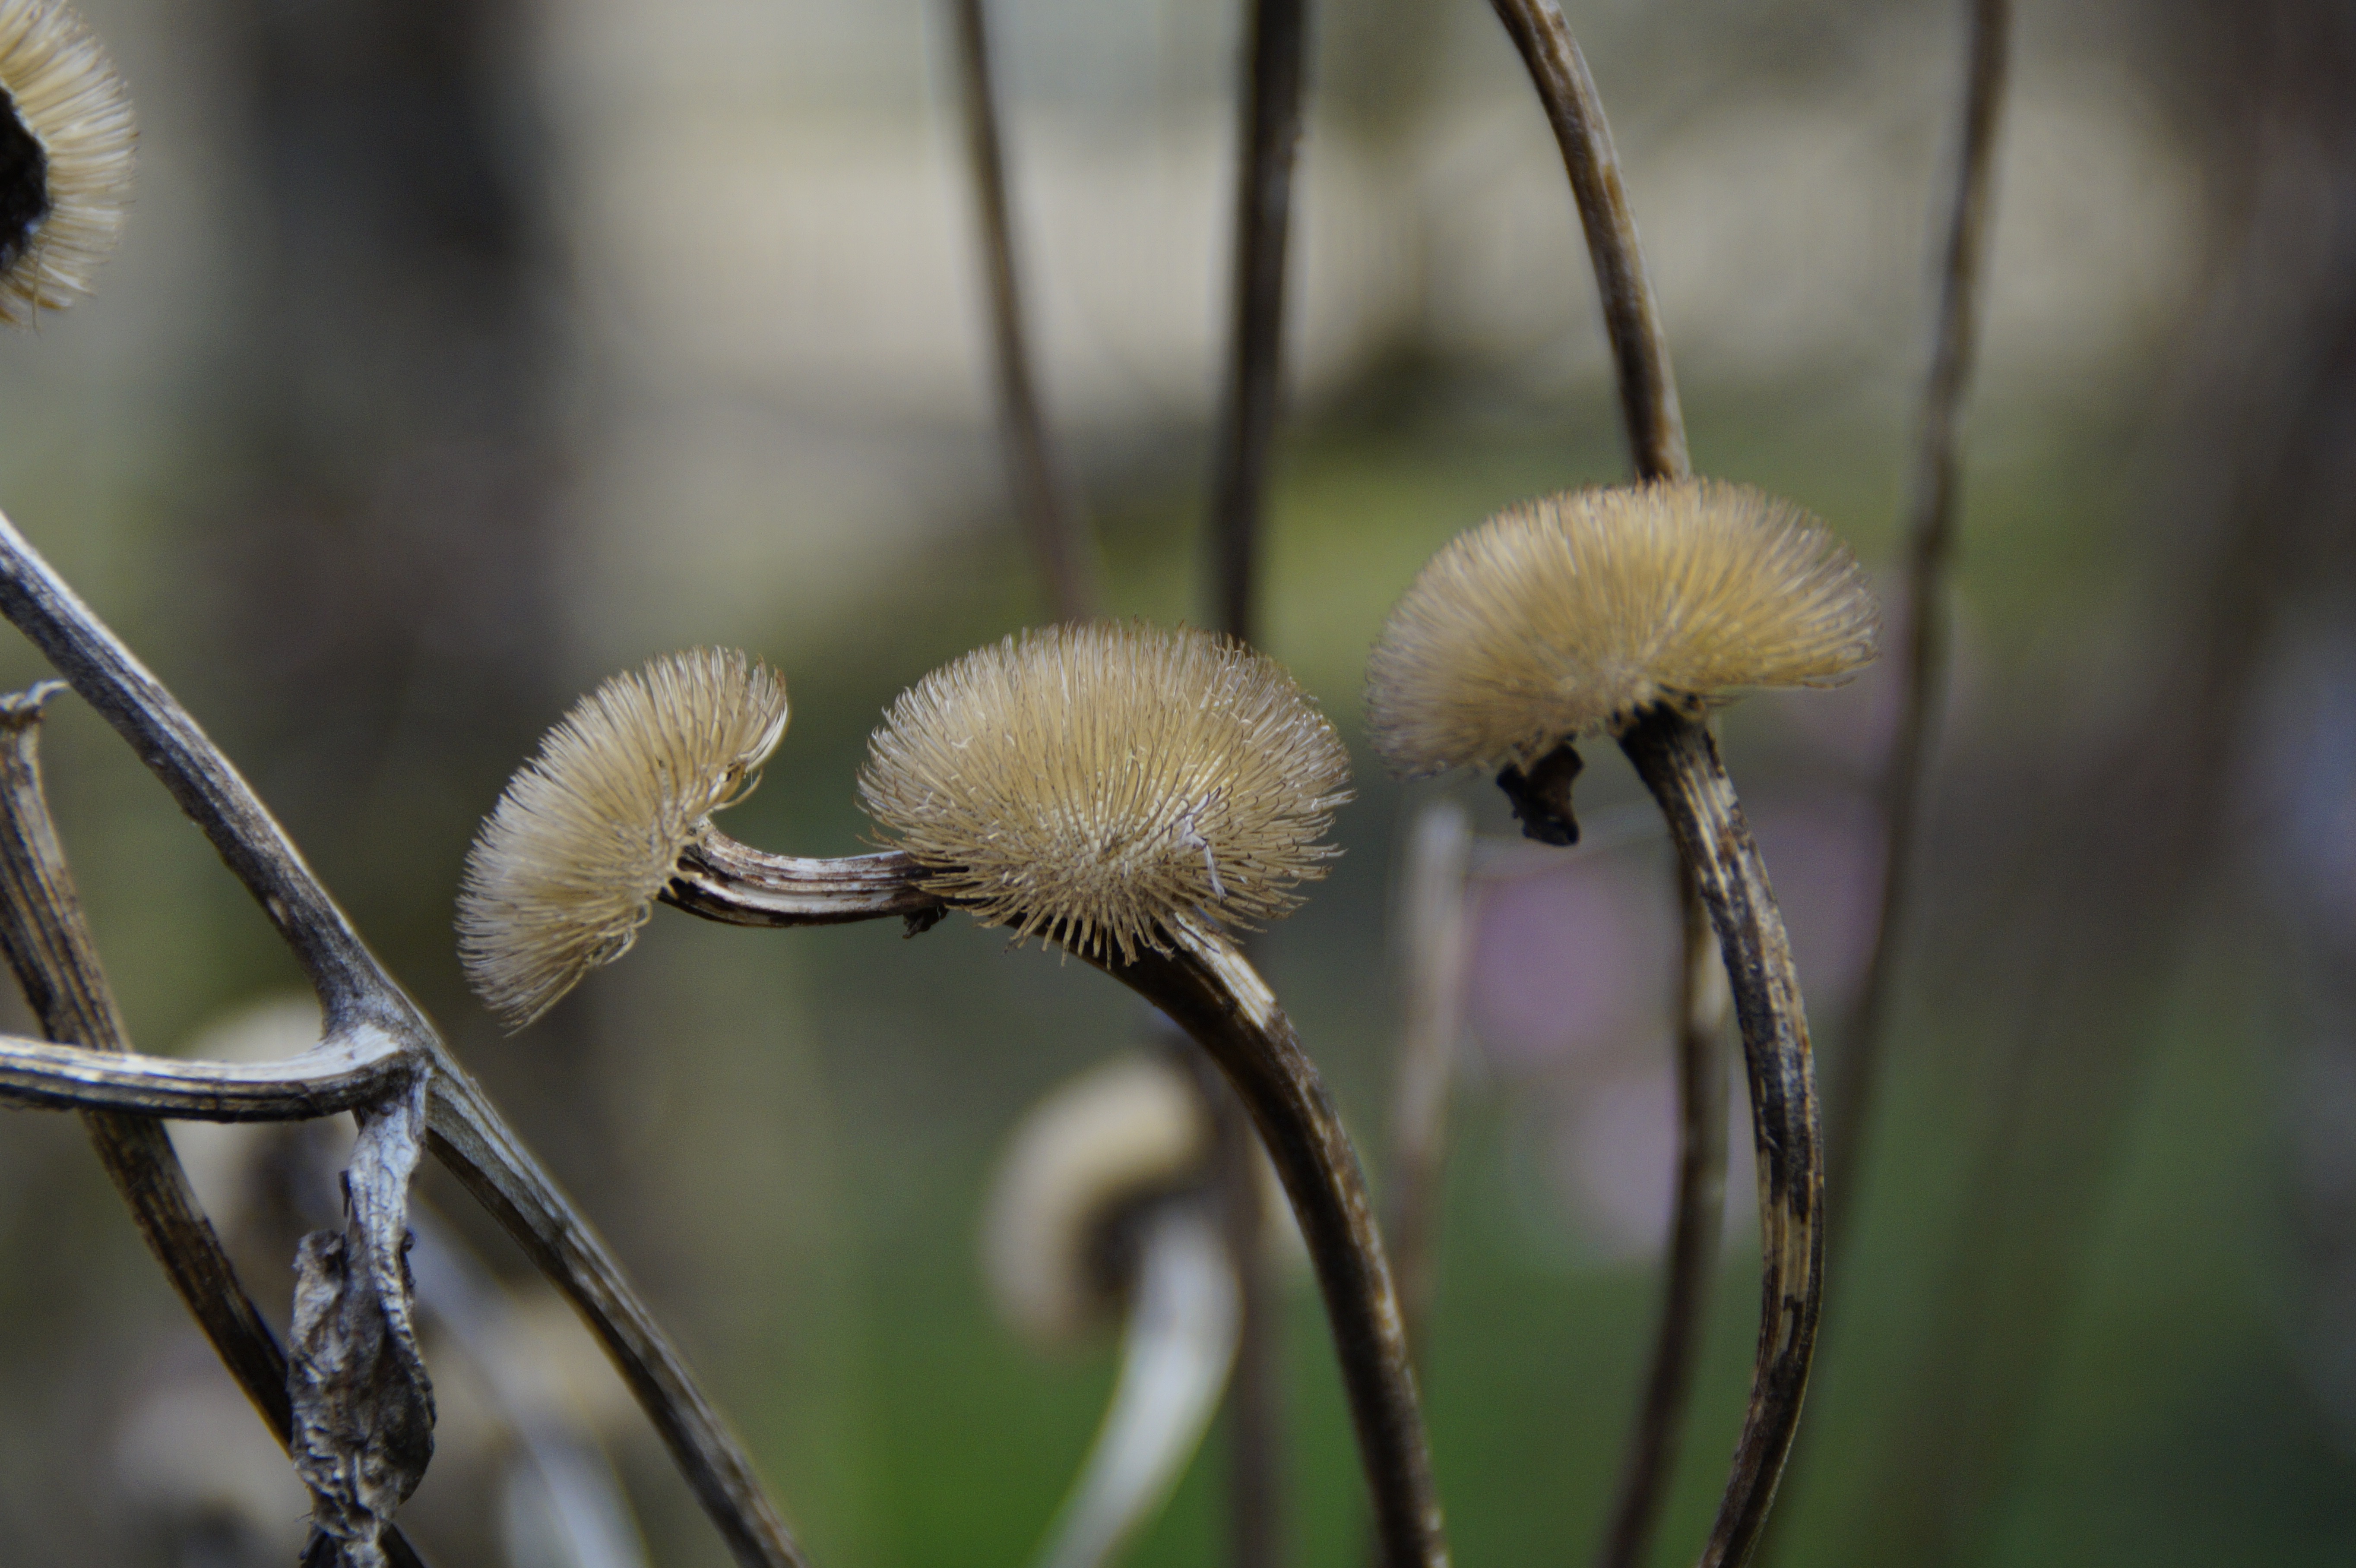
nature, grass, branch, prickly, plant, photography, leaf, flower, green, autumn, botany, close, flora, fauna, wild flower, twig, wildflower, close up, wild plant, faded, macro photography, seeds was, flourished from, flowering plant, daisy family, grass family, plant stem, land plant, thorns spines and prickles